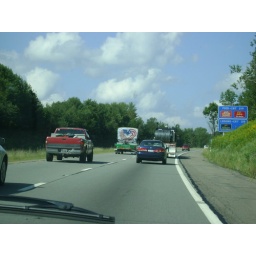
in the left lane ahead of the red truck